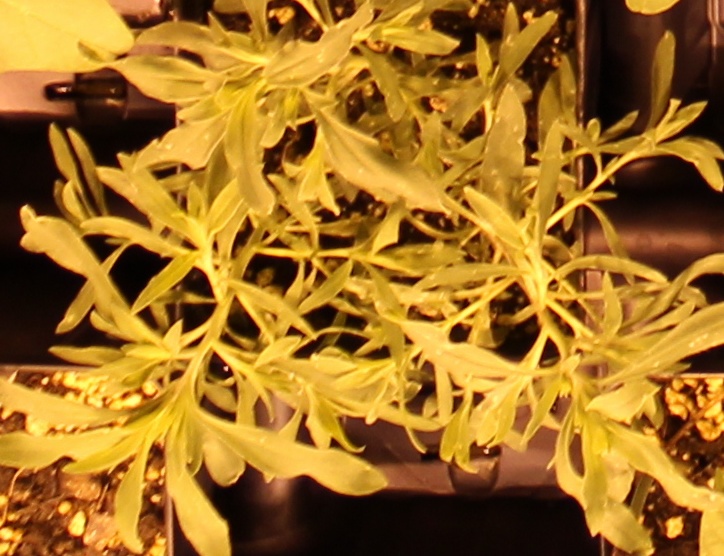
Label: Kochia